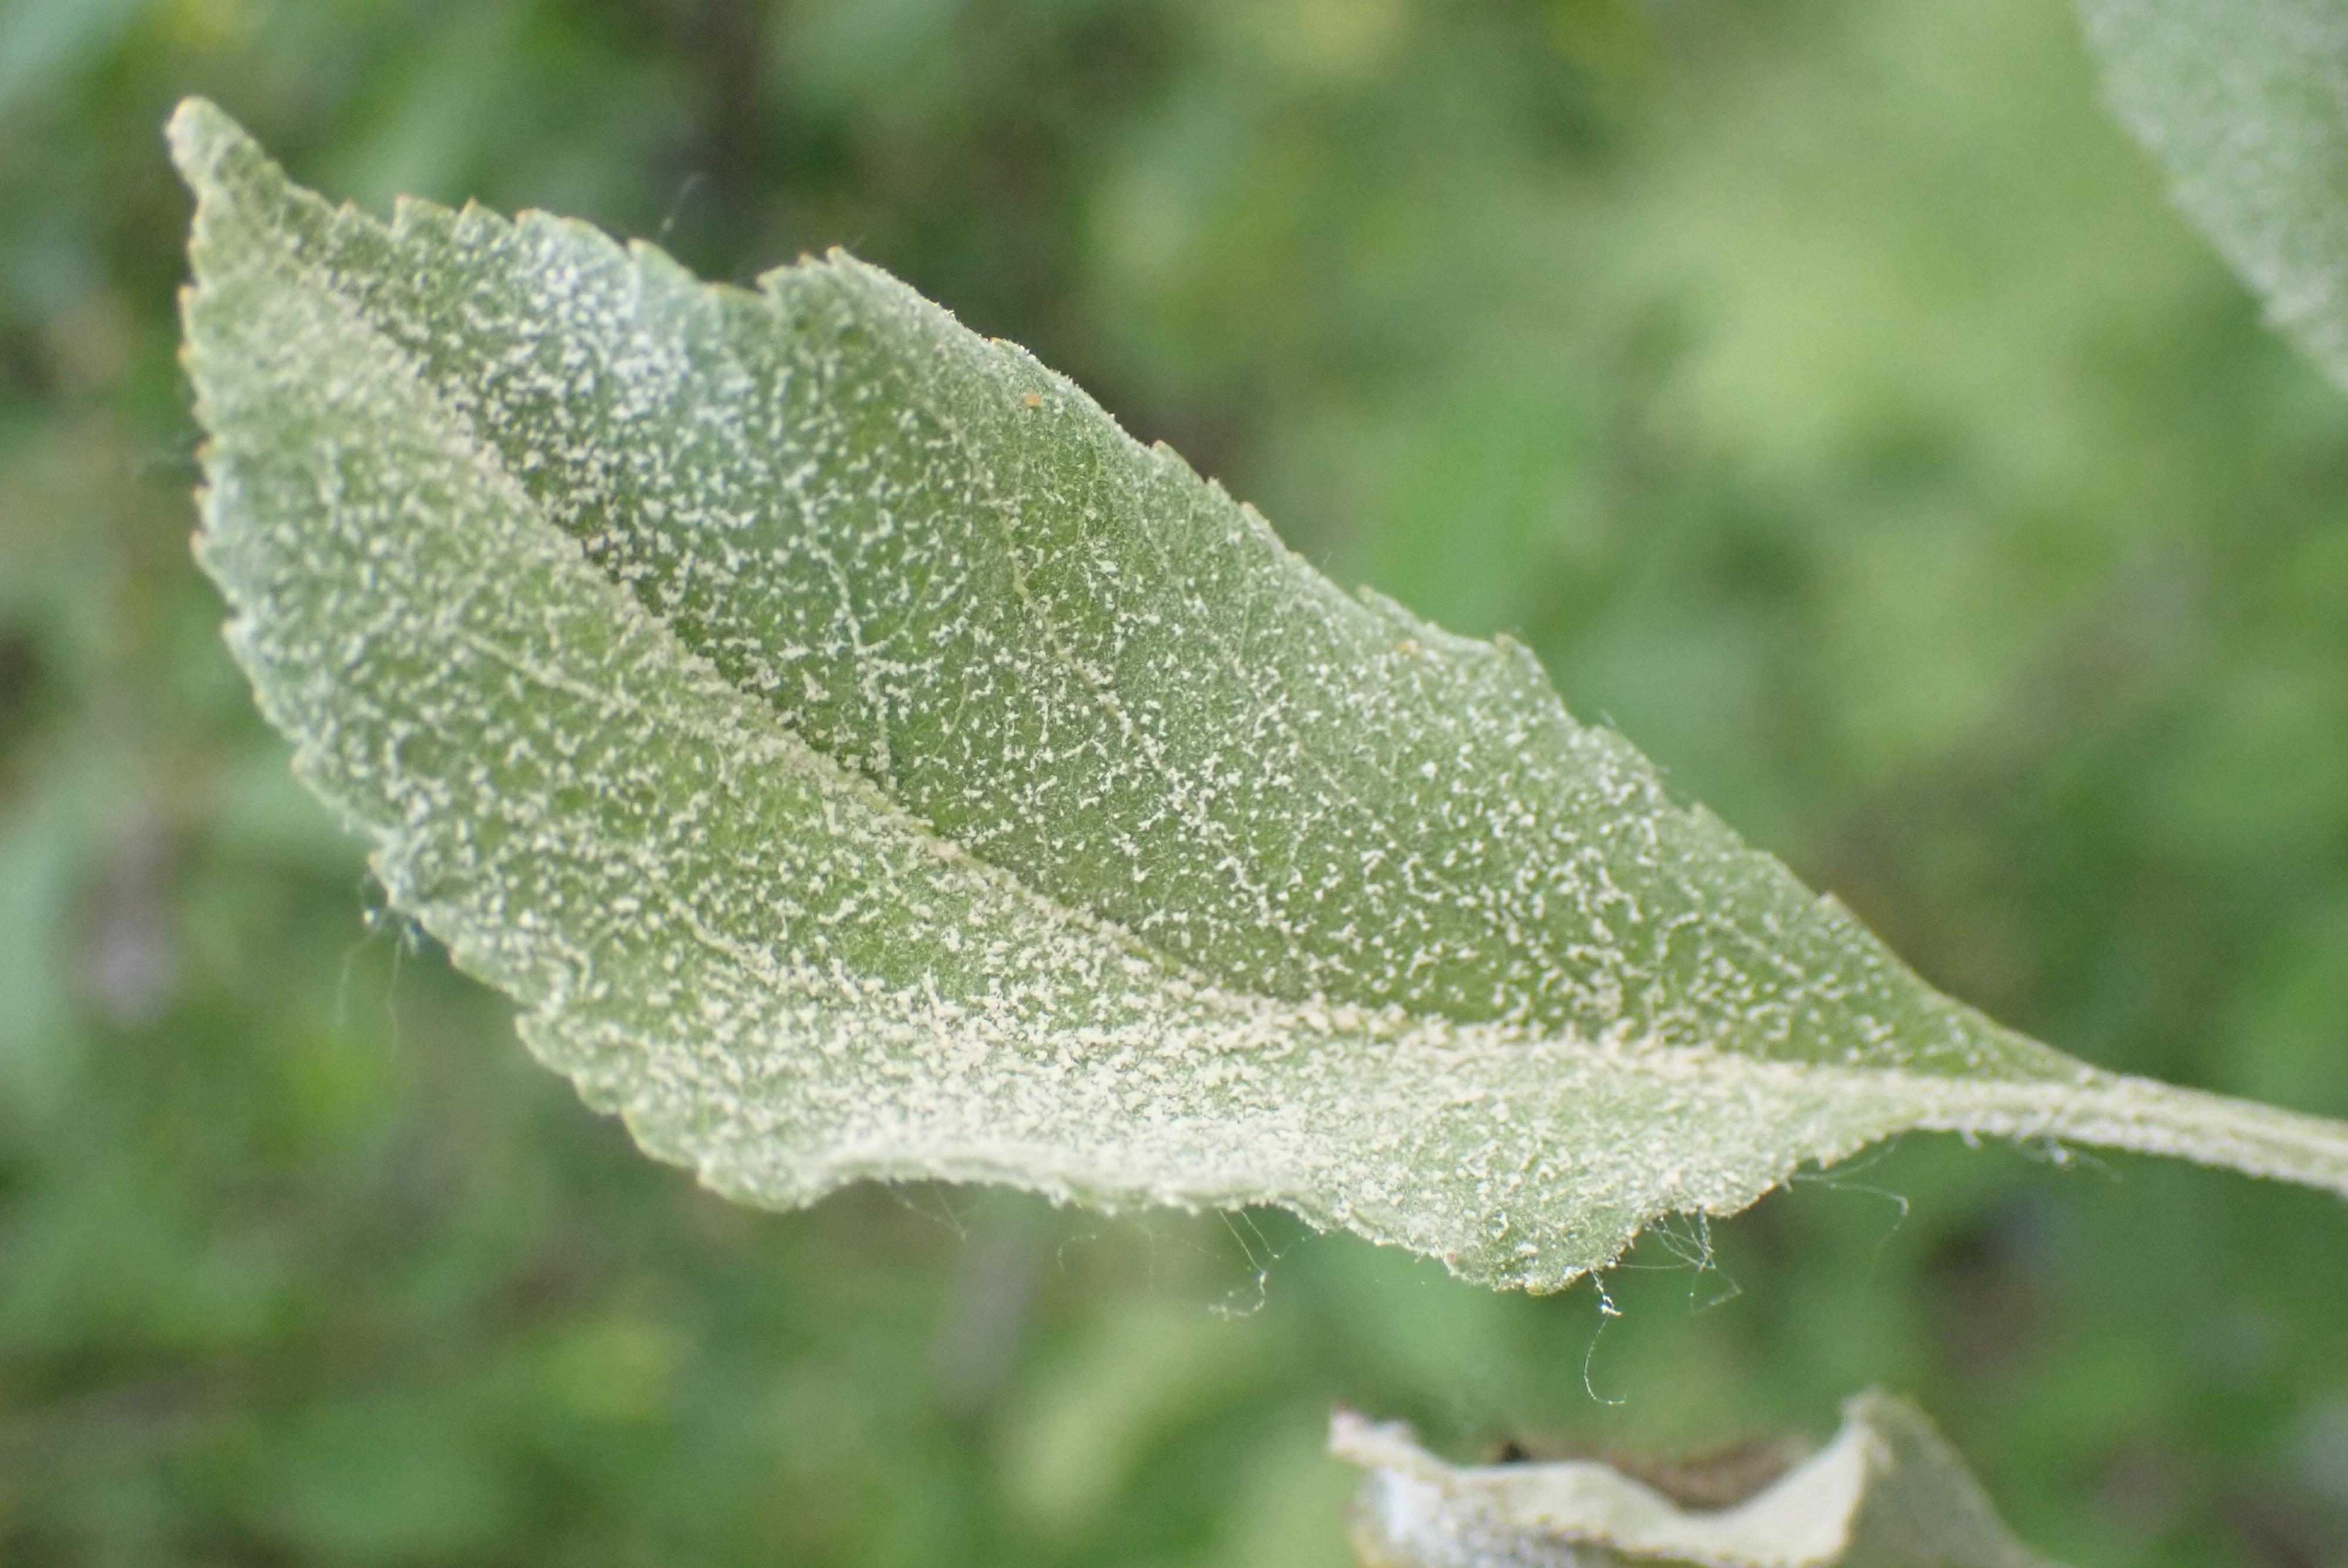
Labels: powdery_mildew